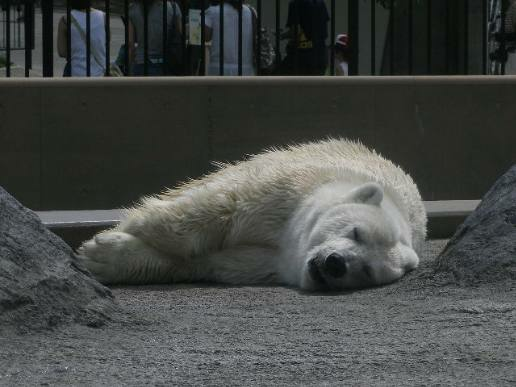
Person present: No